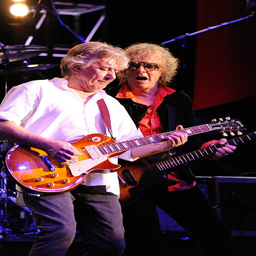
hard rock artists perform on stage .